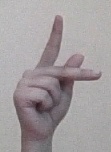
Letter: dha